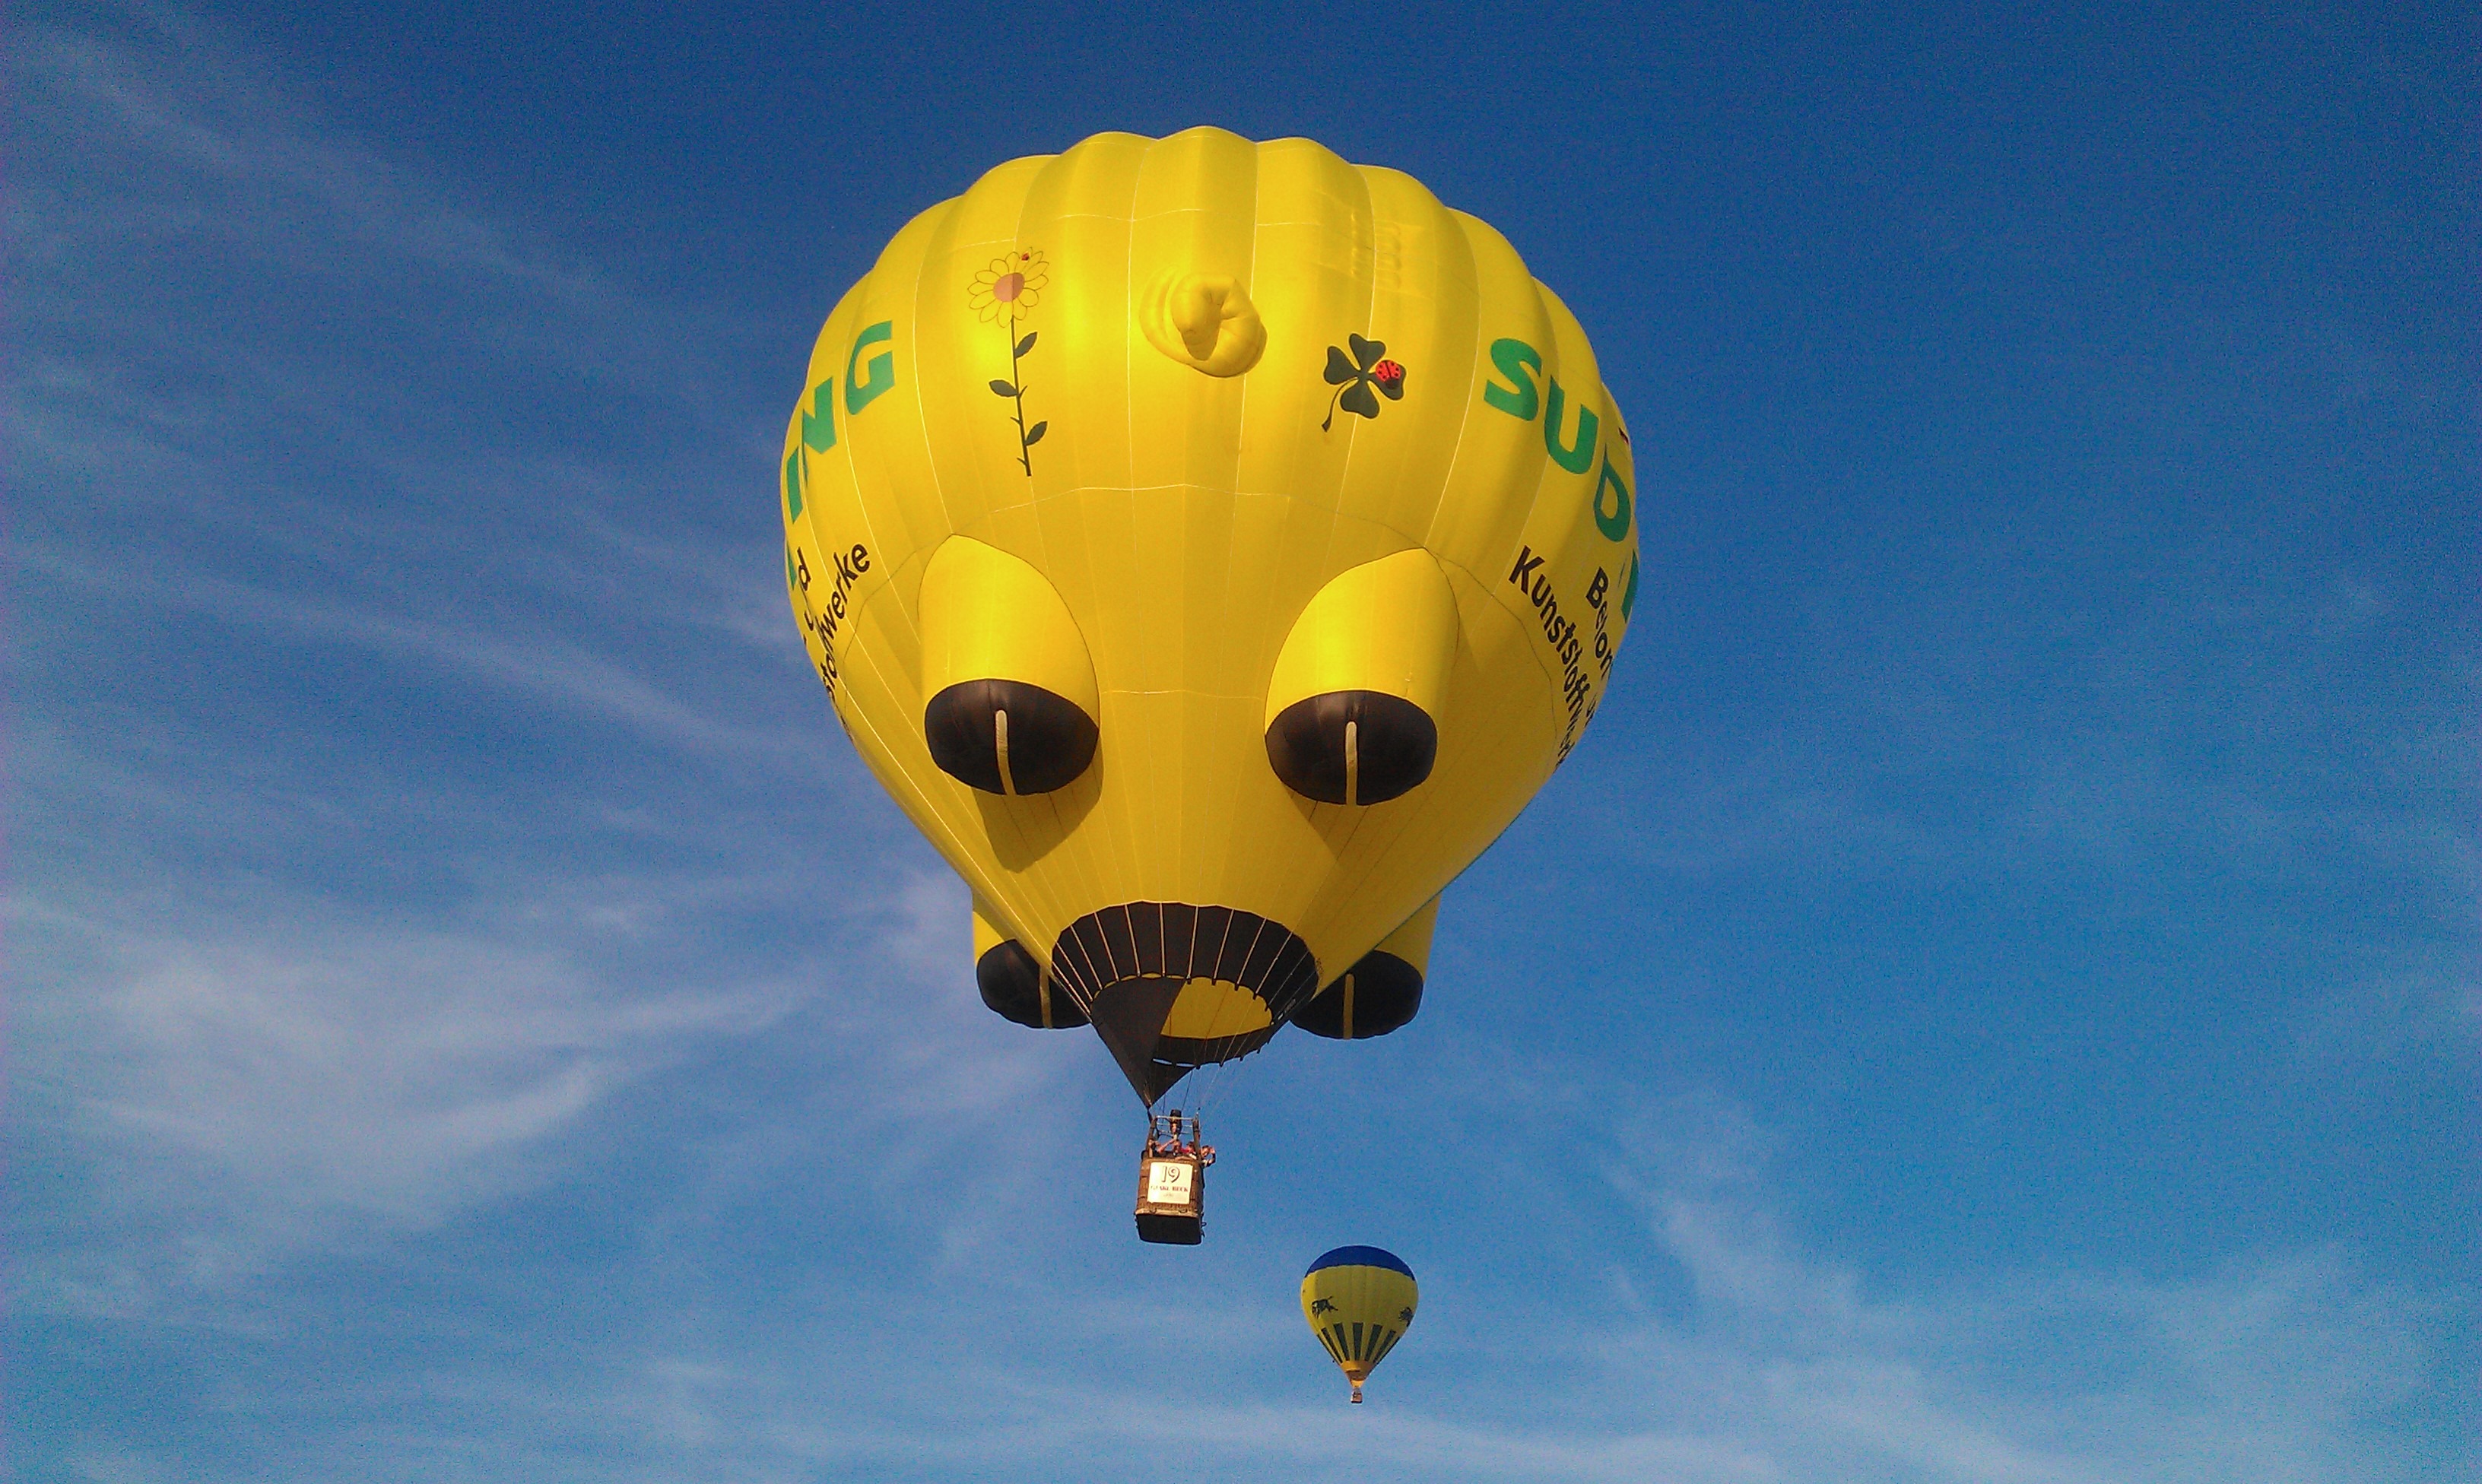
balloon, hot air balloon, aircraft, vehicle, aviation, colorful, yellow, toy, start, take off, blimp, hot air ballooning, start phase, atmosphere of earth, executive car